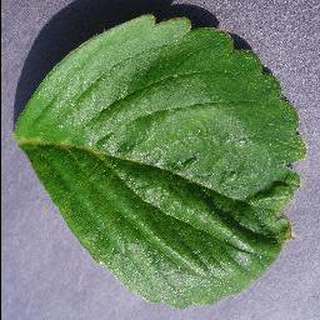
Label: healthy_strawberry